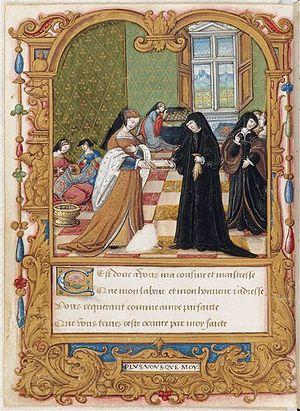
Le Maître de François de Rohan est un maître anonyme, enlumineur et dessinateur de gravures actif à Paris entre 1525 et 1546.